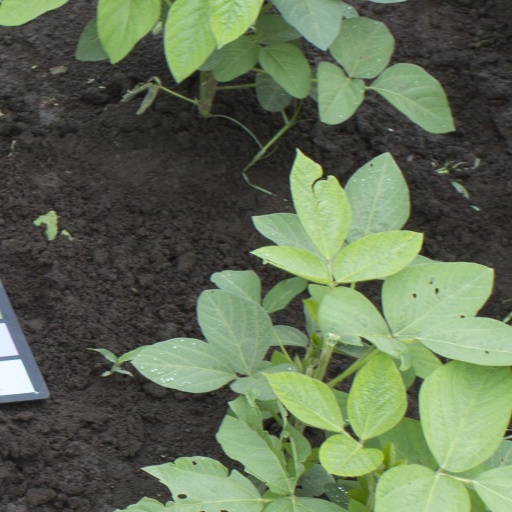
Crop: soybean